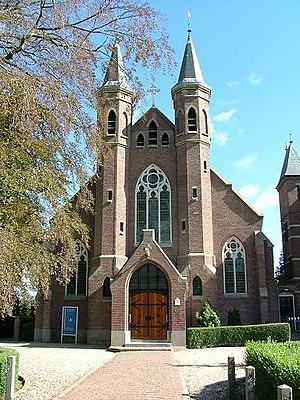
Heinkenszand est un village de la commune néerlandaise de Borsele en Zélande. C'est le plus gros village de la commune avec 5 393 habitants.